History of Manchester City F.C. (1880–1928)

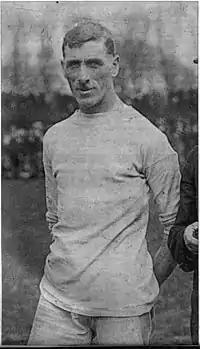
The ""Welsh Wizard"" - Meredith played as an outside forward who played 367 times and scored 128 goals for City in two spells at the club

In the 1904–05 season Manchester City were level on points with Newcastle United in the league and needed to beat Aston Villa on the final day of the season to seal the First Division championship. Villa won the game 3–2 at Villa Park and City finished third overall in the league, two points behind eventual champions Newcastle United. After the game Alec Leake, the captain of Aston Villa, claimed that Billy Meredith had offered him £10 to throw the game.